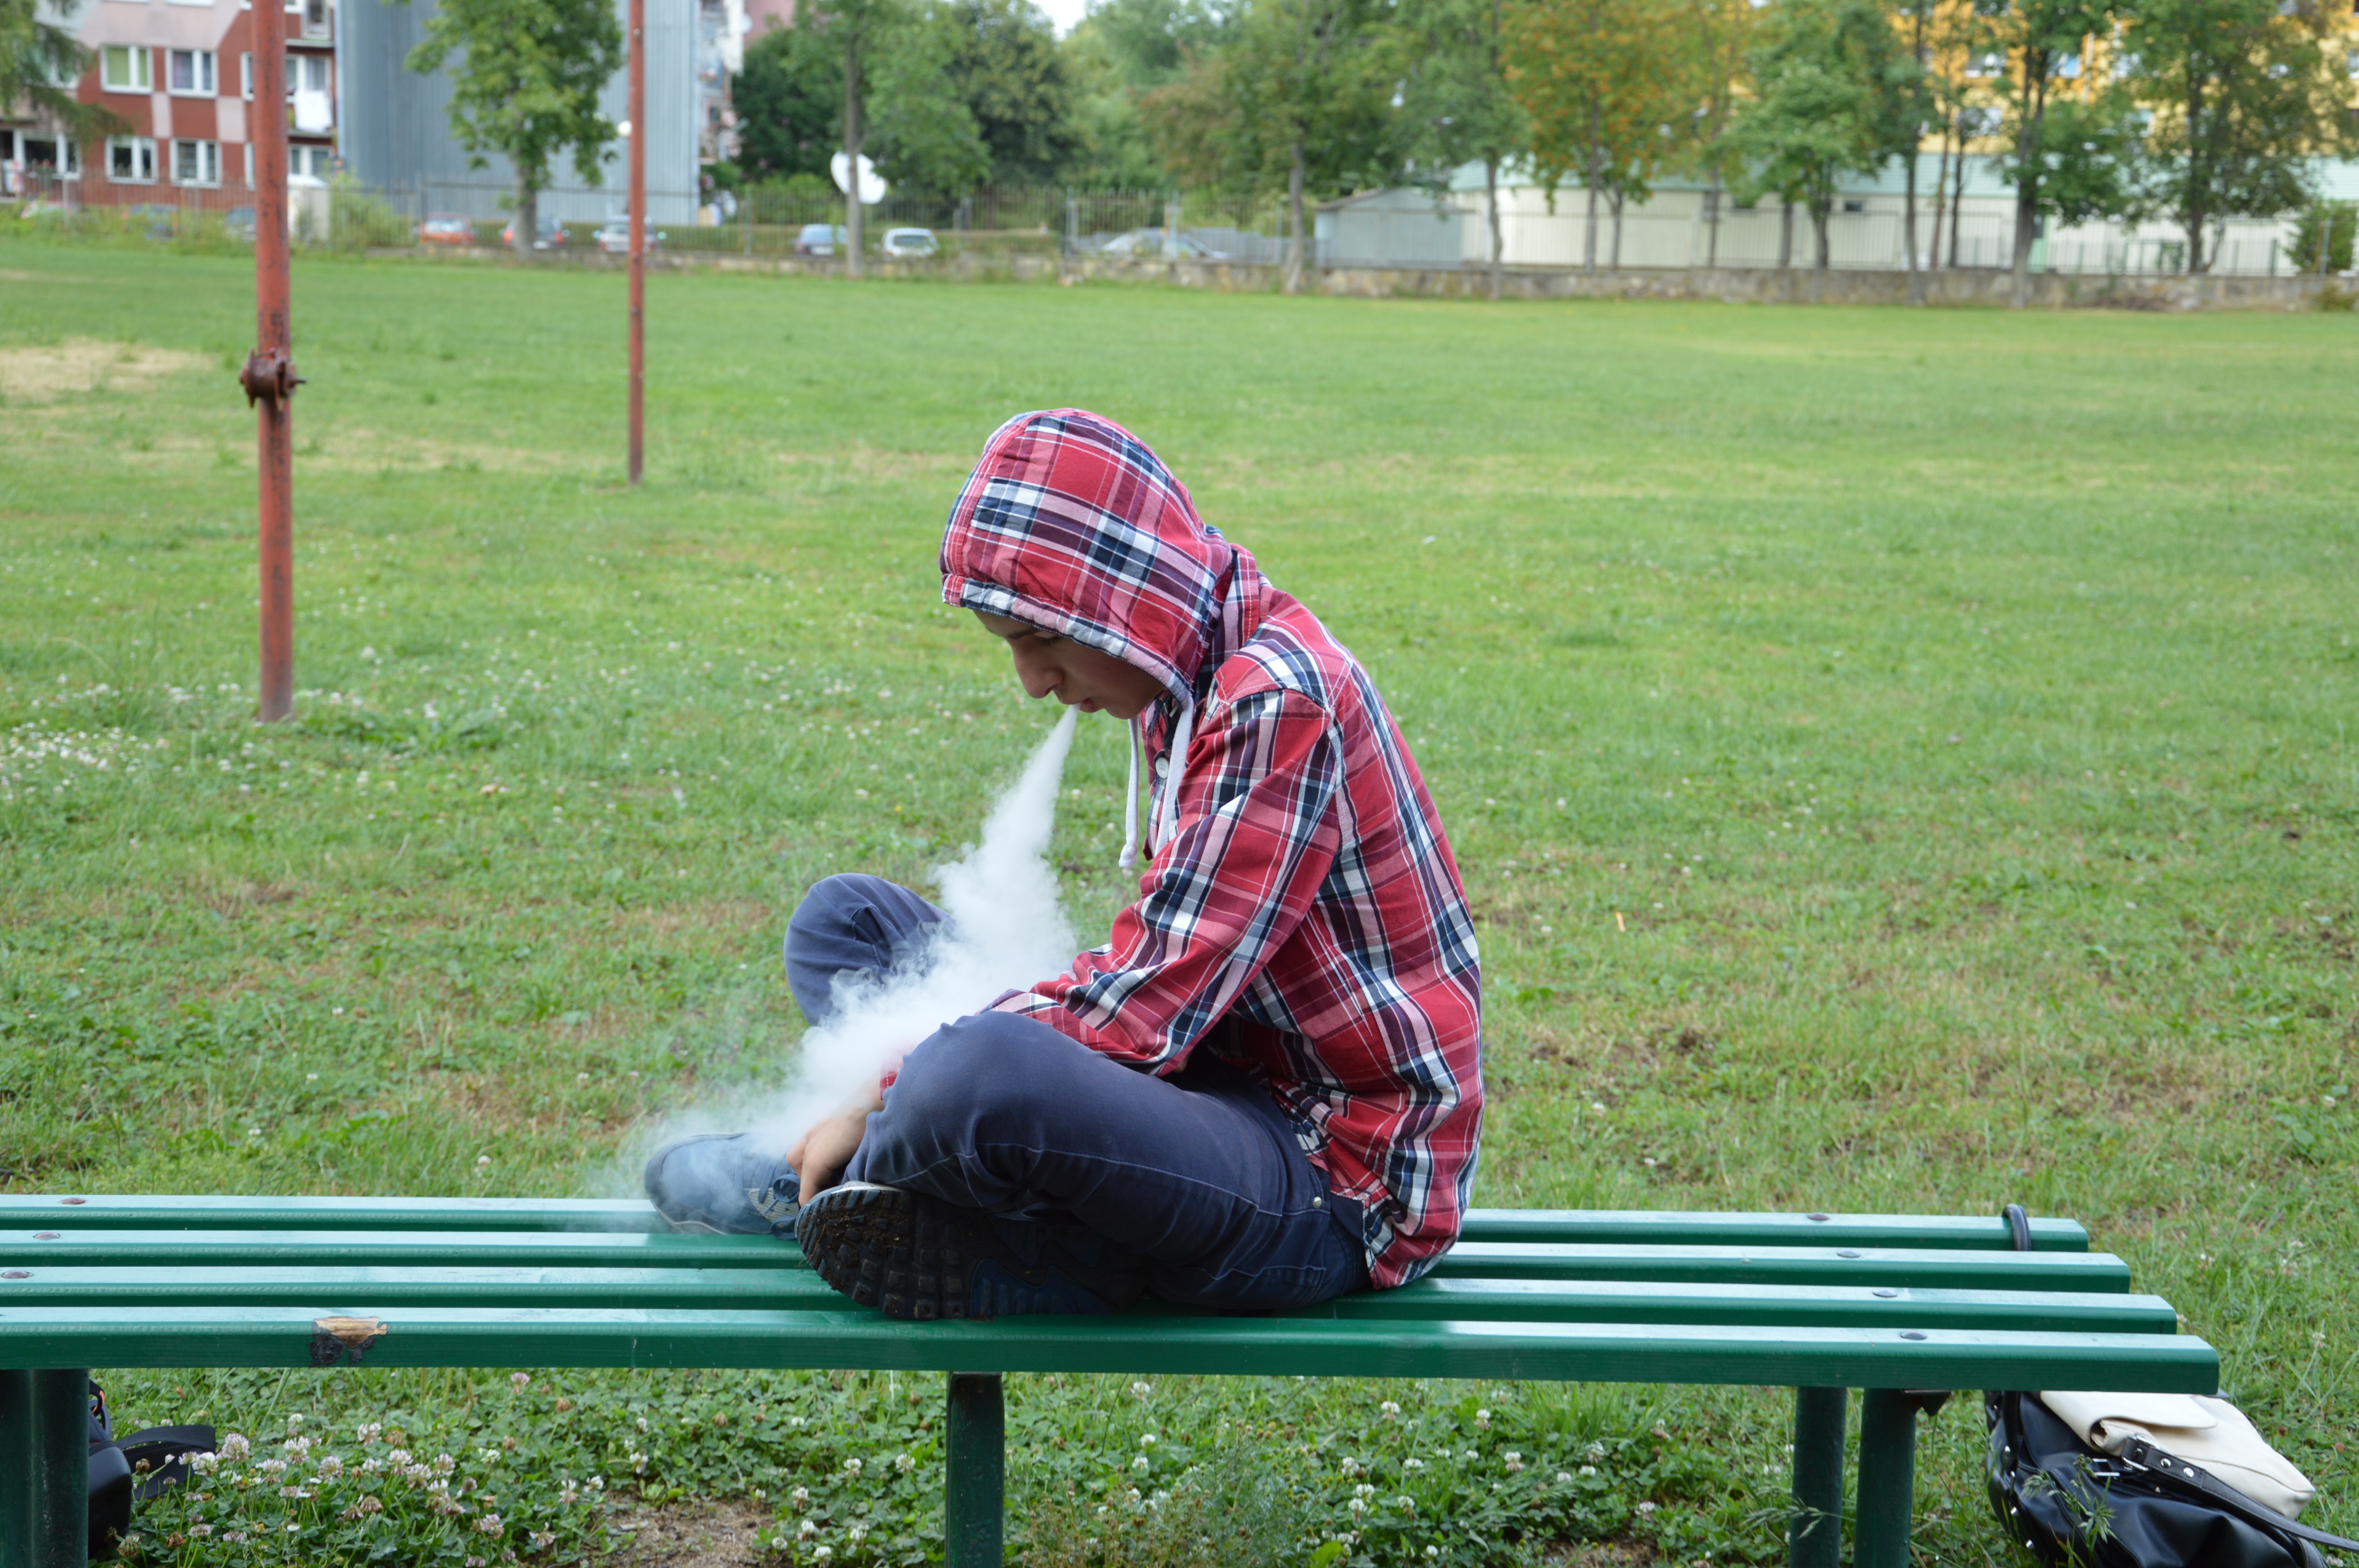
man, person, smoke, male, guy, young, cigarette, picnic, playground, vape, attractive, vaping, weight training